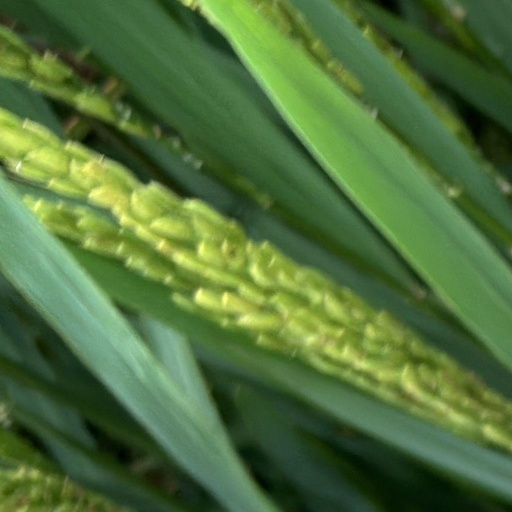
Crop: rice